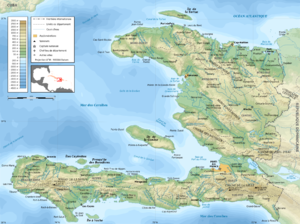
Carte topographique d'Haïti en français. Utiliser la version SVG pour les traductions et les changements, puis mettre à jour celle-ci. UTM projection, WGS84 datum
La presqu'île des Baradères ou Barradères est une avancée de terre située le long de la côte septentrionale de la péninsule de Tiburon dans le département de Nippes à Haïti.
La rivière des Orangers est un cours d'eau qui coule à Haïti dans le département du Sud-Est et l'arrondissement de Jacmel. Elle est un affluent de la rivière de la Cosse qu'elle rejoint au cœur de la ville portuaire de Jacmel, sur sa rive gauche.
Haïti, en forme longue République d’Haïti, est un pays des Grandes Antilles occupant le tiers occidental de l’île d'Hispaniola, les deux tiers orientaux étant occupés par la République dominicaine. Sa capitale est Port-au-Prince et son point culminant est le pic la Selle.
Le caféier vient de la province de Kaffa, en Éthiopie. Sa culture se répand dans l'Arabie voisine, où sa popularité a profité de la prohibition de l'alcool par l'islam. Appelé K'hawah, qui signifie « revigorant », sa rareté l'a rendu très cher en Europe jusqu'au premier tiers du XVIIIᵉ siècle. Puis sa culture déferle en quatre vagues, Java des années 1720, La Réunion des années 1730-1740, le Suriname des années 1750-1770 et Saint-Domingue des années 1770-1780.
La rivière Blanche est un cours d'eau qui coule à Haïti dans le département de l'Ouest. En aval, un de ses bras est canalisé vers le l'étang Saumâtre, un autre rejoint le canal de Boucanbrou et le lac du Trou Caïman.
Les tempêtes et cyclones tropicaux, pluies torrentielles, crues, inondations, tremblements de terre touchent régulièrement Haïti.
Les cours d'eau d'Haïti sont aussi sur l'île d'Hispaniola, et certains sont en commun avec l'état de République dominicaine.
La rivière Grise est un cours d'eau qui coule à Haïti dans le département de l'Ouest, et un fleuve qui a son embouchure dans le Golfe de la Gonâve.
La chaîne des Matheux est une chaîne de montagnes située au centre d'Haïti juste au nord de la capitale Port-au-Prince.